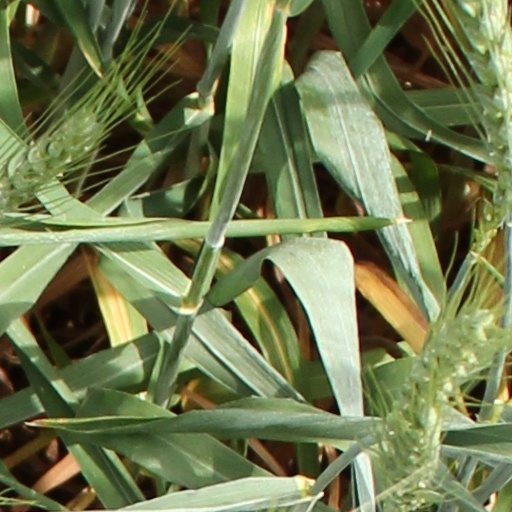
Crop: wheat